Mega Man X: Command Mission

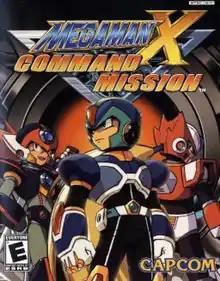
North American cover art for PlayStation 2 featuring from left to right: Axl, X and Zero.

Mega Man X: Command Mission, known in Japan as , is a 2004 role-playing video game developed by Capcom for the PlayStation 2 and GameCube. The game is a spin-off of the "Mega Man X" franchise. It was released in Japan on July 29, 2004, with releases in North America and PAL regions following in September and November.